Luzern Bahnhofquai

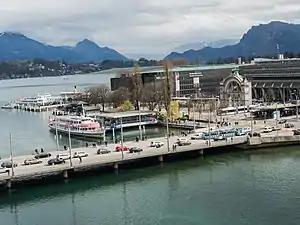
The terminal lies beyond the Seebrücke

Luzern Bahnhofquai is a quay and shipping terminal in the city of Lucerne, in Switzerland. It is located at the northwest corner of Lake Lucerne, where the river Reuss leaves the lake and flows north toward the Aare. It is served by the Lake Lucerne Navigation Company. The terminal is located across the Bahnhofplatz from Lucerne's primary railway station.